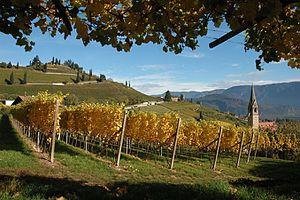
Une route des vins est une route touristique dont l'objet est la découverte des productions vinicoles du terroir traversé, mais aussi des paysages et des patrimoines matériel et immatériel de cette région.
Strade del vino est une expression qui désigne des itinéraires parcourant les principaux terroirs des régions viticoles italiennes.